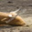
Label: cattle